Road Gang

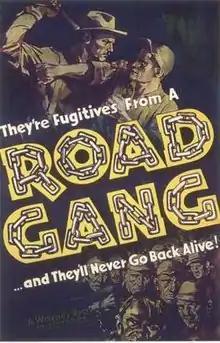

Road Gang is a 1936 American drama film directed by Louis King, written by Dalton Trumbo, produced by Bryan Foy, and starring Donald Woods and Kay Linaker. The film shows economic and social injustice due to political corruption.